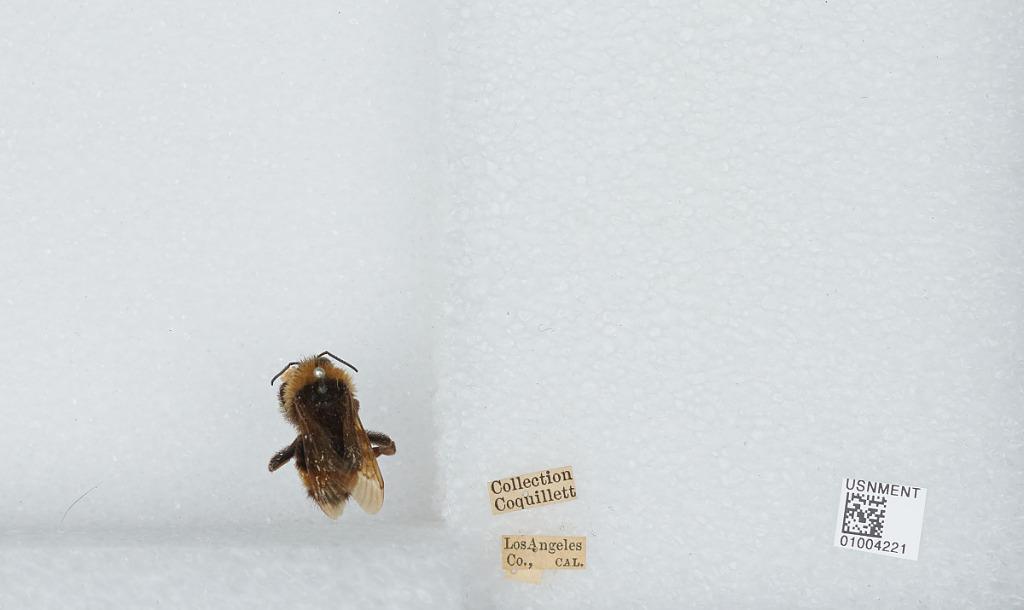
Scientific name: Bombus (Fervidobombus) californicus Smith
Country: United States
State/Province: California
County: Los Angeles
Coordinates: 34.05, -118.25